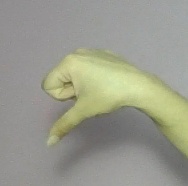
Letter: waw